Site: brandenburg
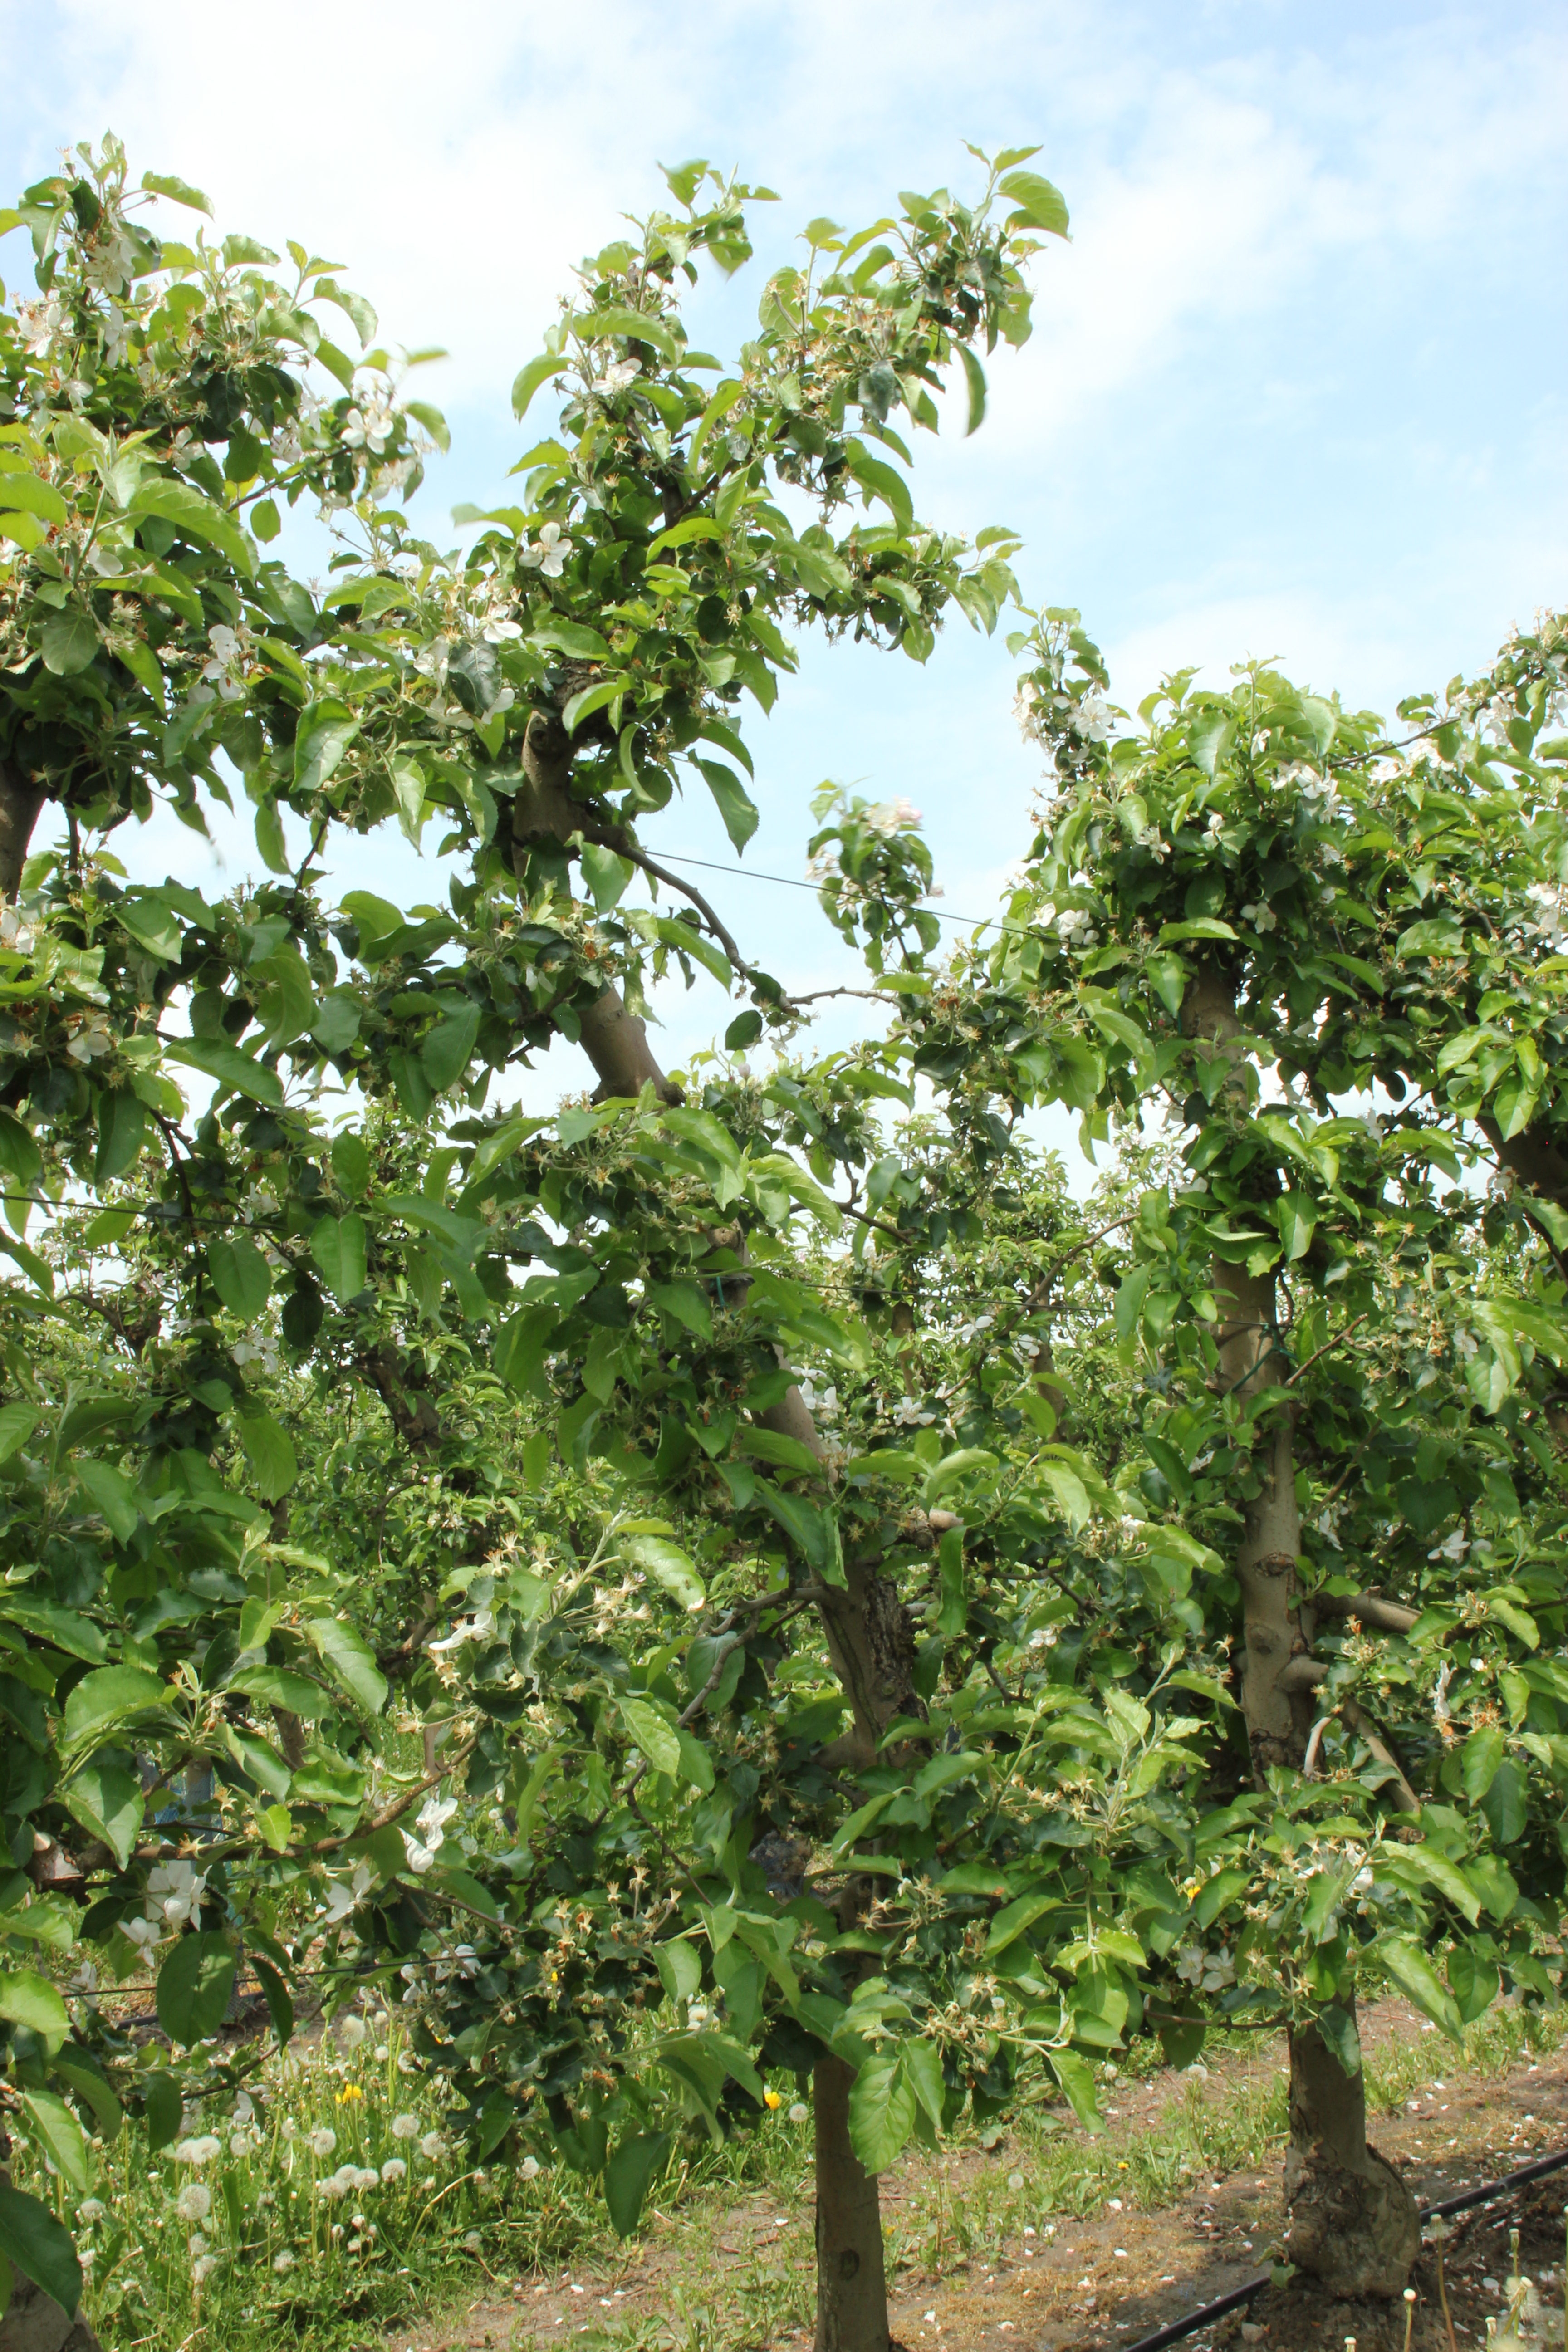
Growth stage (BBCH 67): Flowering